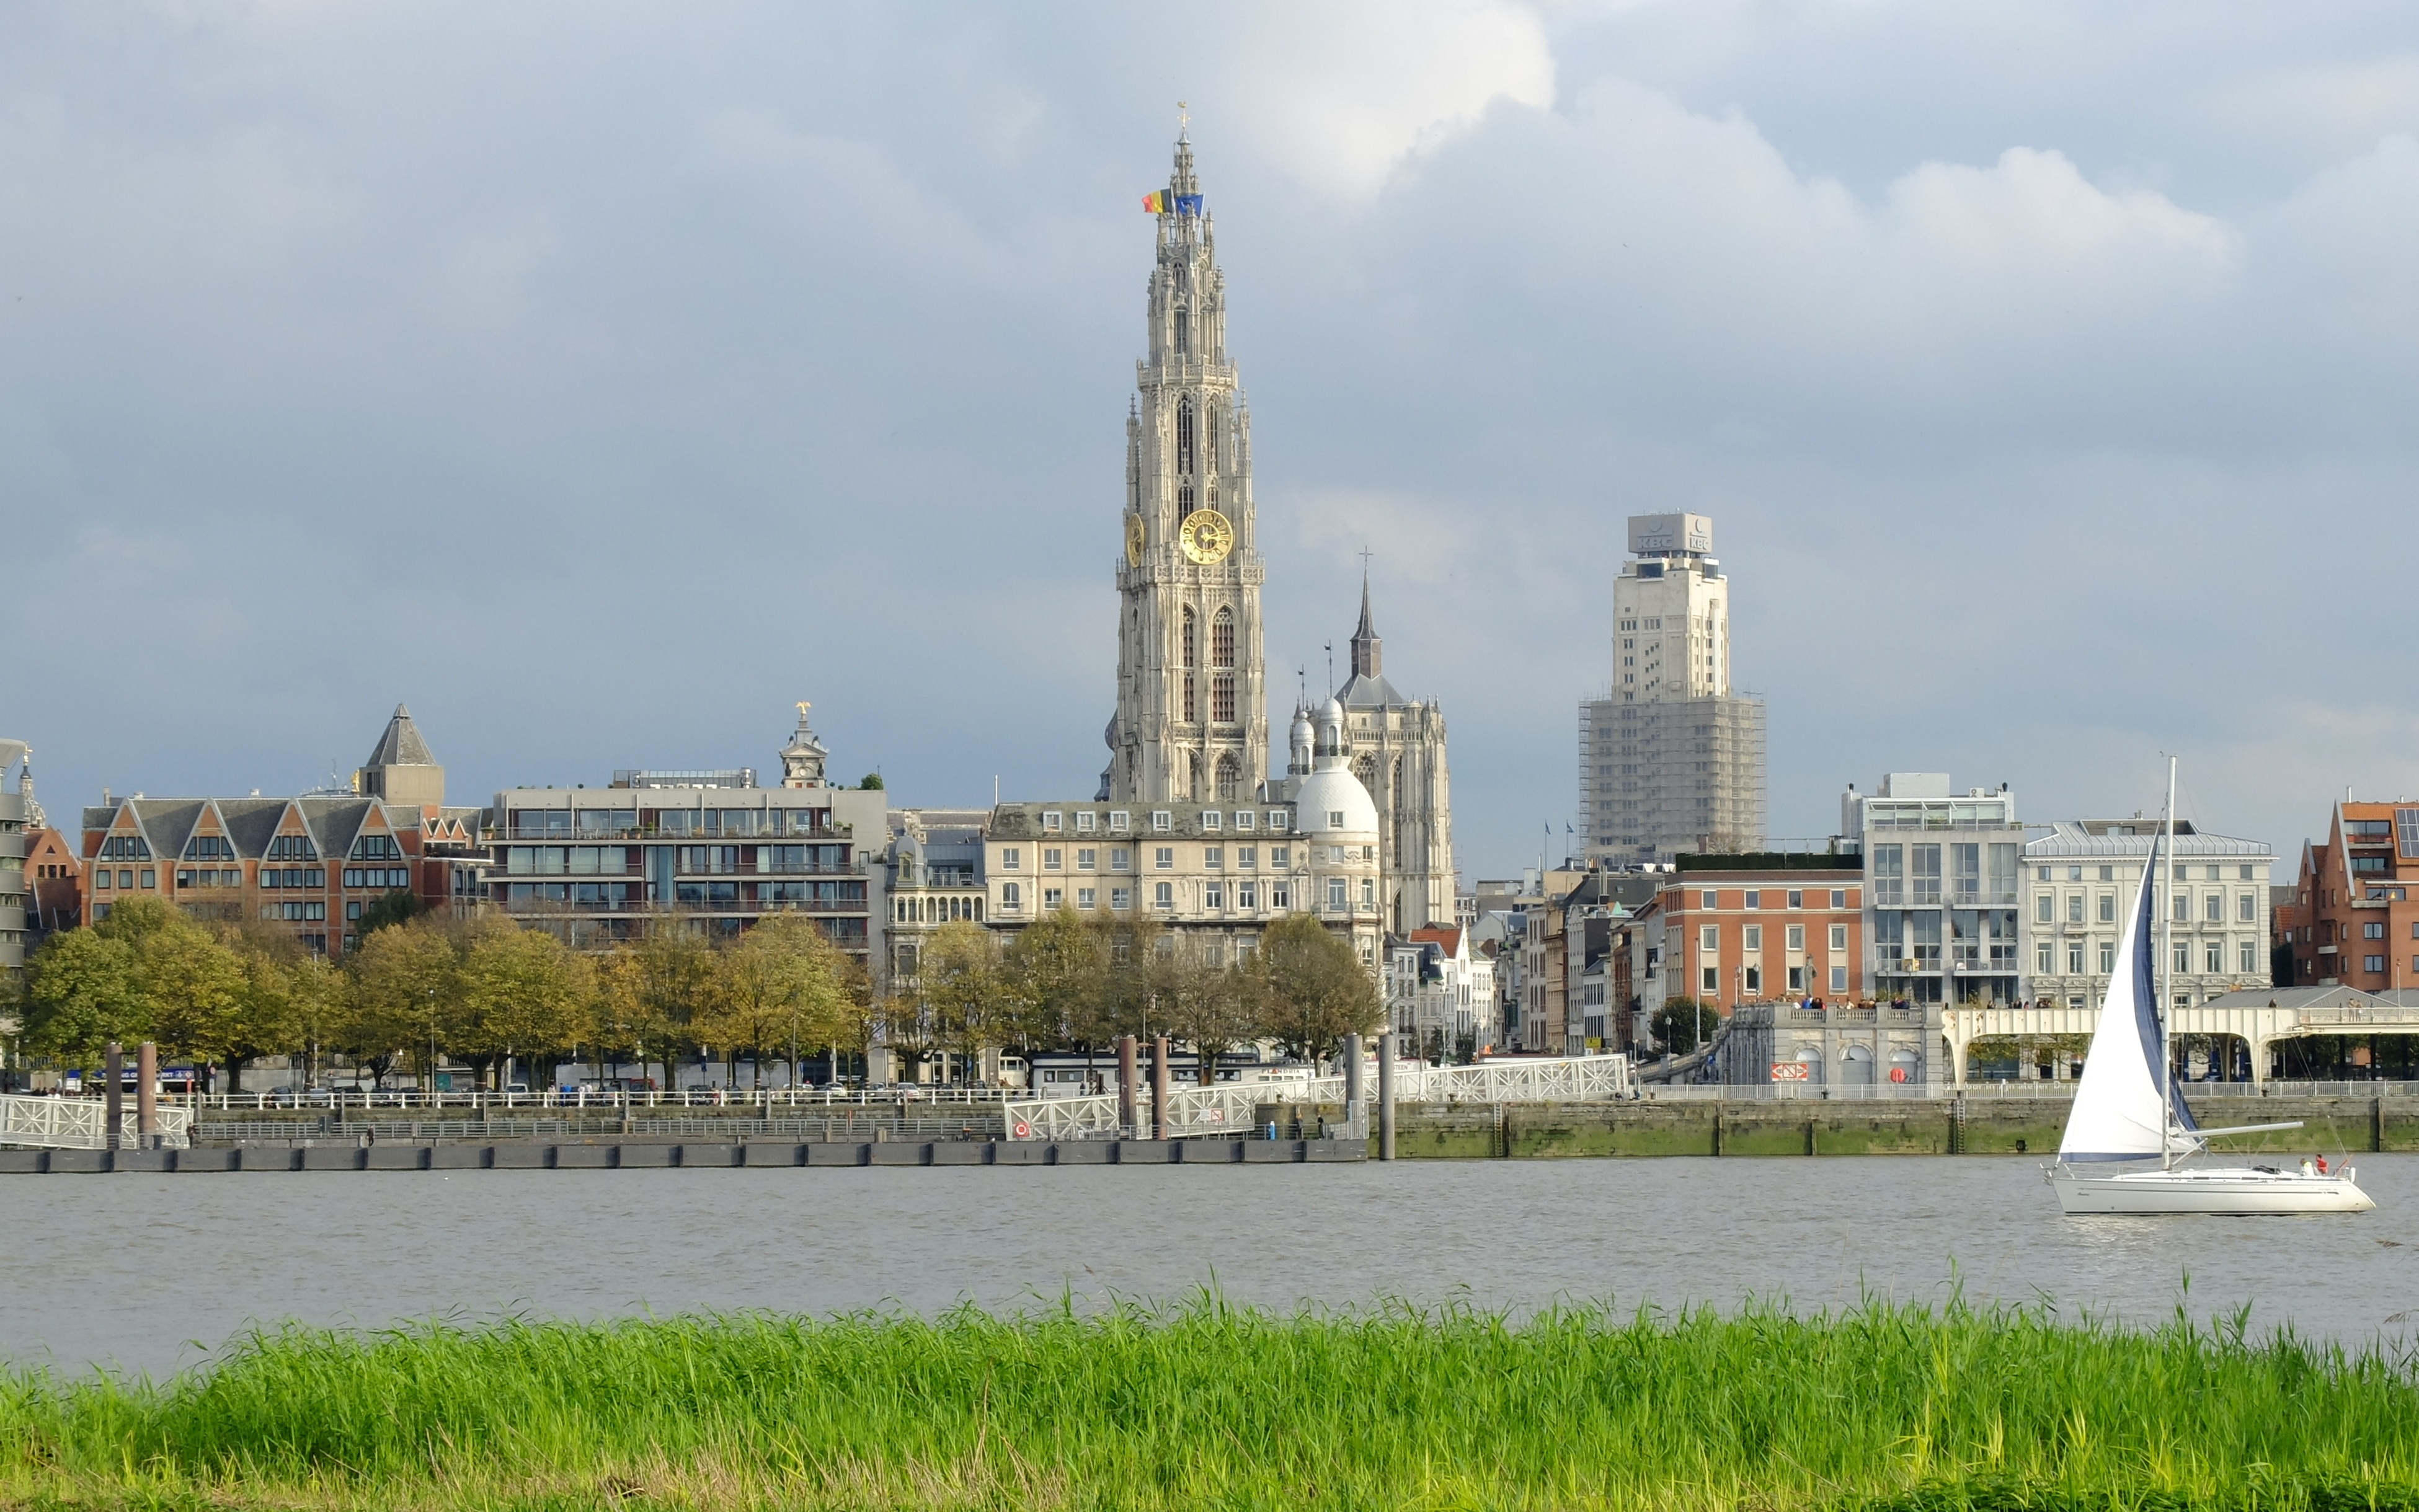
landscape, horizon, skyline, air, view, city, skyscraper, river, cityscape, panorama, downtown, flow, vessel, tower, plaza, landmark, tourism, waterway, tower block, city view, blue sky, belgium, boating, sail, town square, sailing boat, antwerp, schelde, urban area, human settlement, conducted by tower, farmers tower, left bank